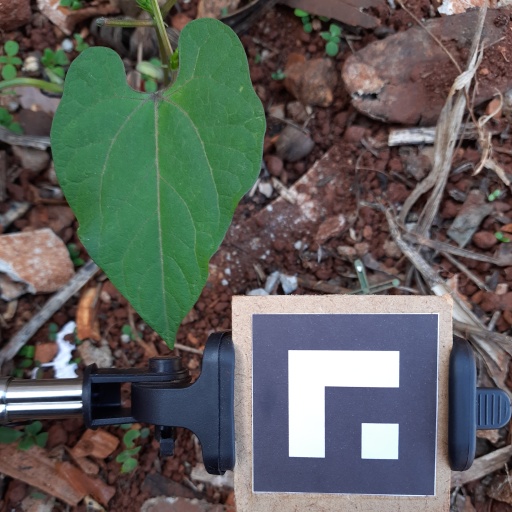
Observations: wavy surface, no eating holes, under shade